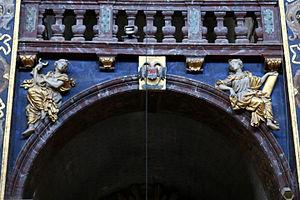
Collégiale Notre-Dame des anges- Sculptures de Jean Péru (1650-1723) représentant des figures allégoriques
La Collégiale Notre-Dame-des-Anges de L'Isle-sur-la-Sorgue est la principale église catholique de la ville et également un de ses plus beaux monuments, classée monument historique depuis le 4 avril 1911. Elle a connu de nombreuses modifications mais est surtout réputée pour sa riche décoration intérieure du XVIIᵉ siècle qui rappelle celle des églises italiennes.